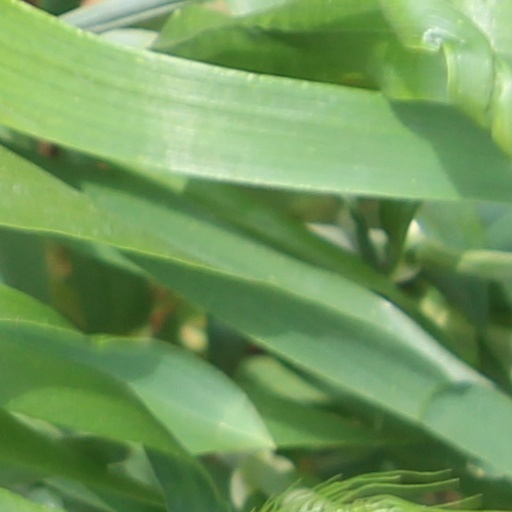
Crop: wheat